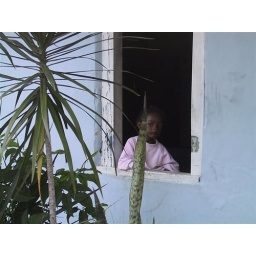
Little girl in the window